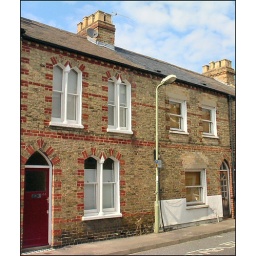
beautiful Victorian arched windows and brickwork spoiled for EVER by so-called home improvements with no respect for our heritage.